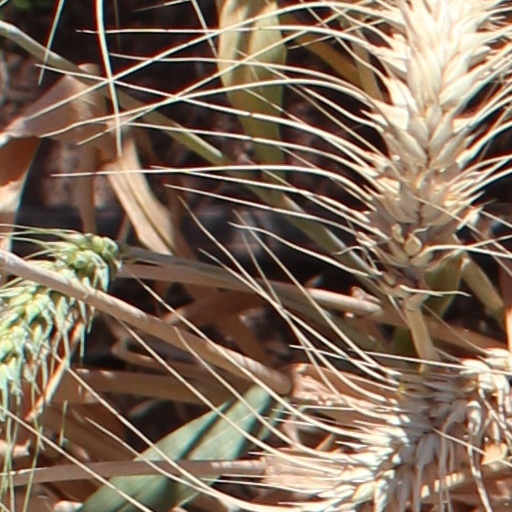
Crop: wheat